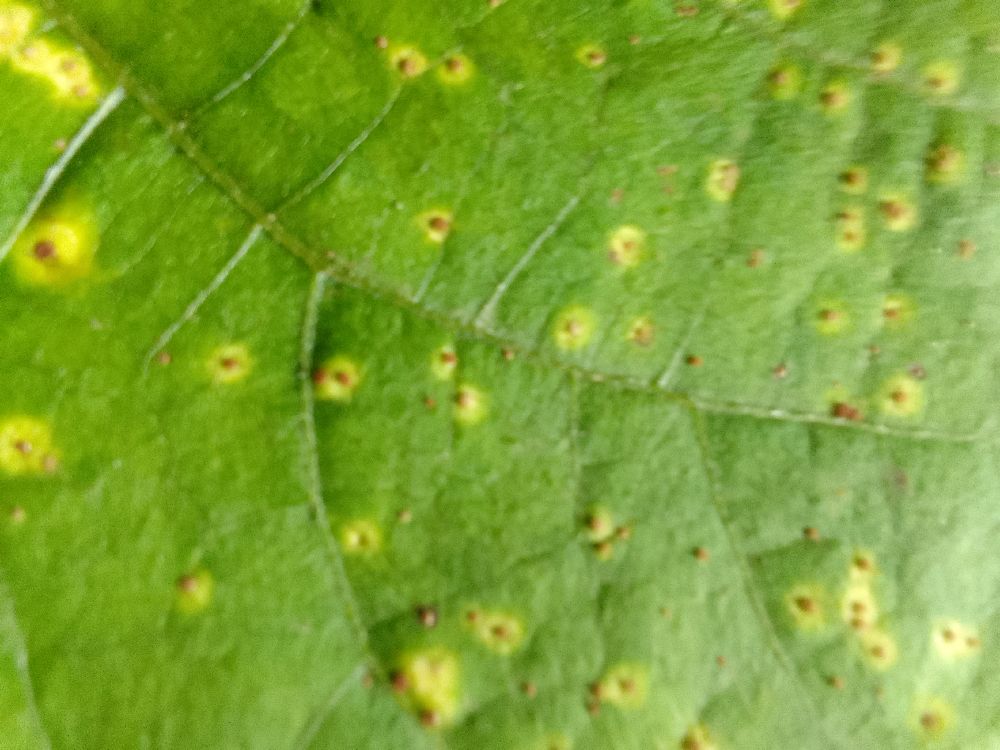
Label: rust